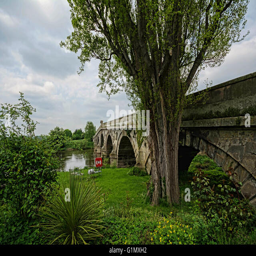
bridge was built and spans river